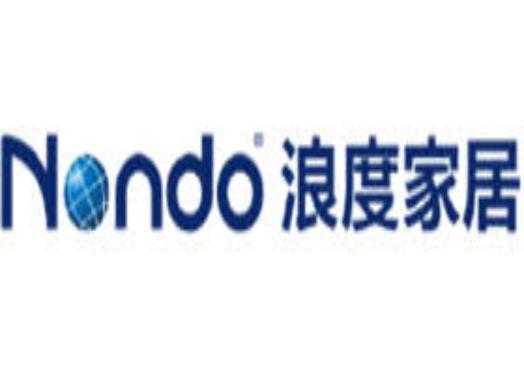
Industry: Necessities